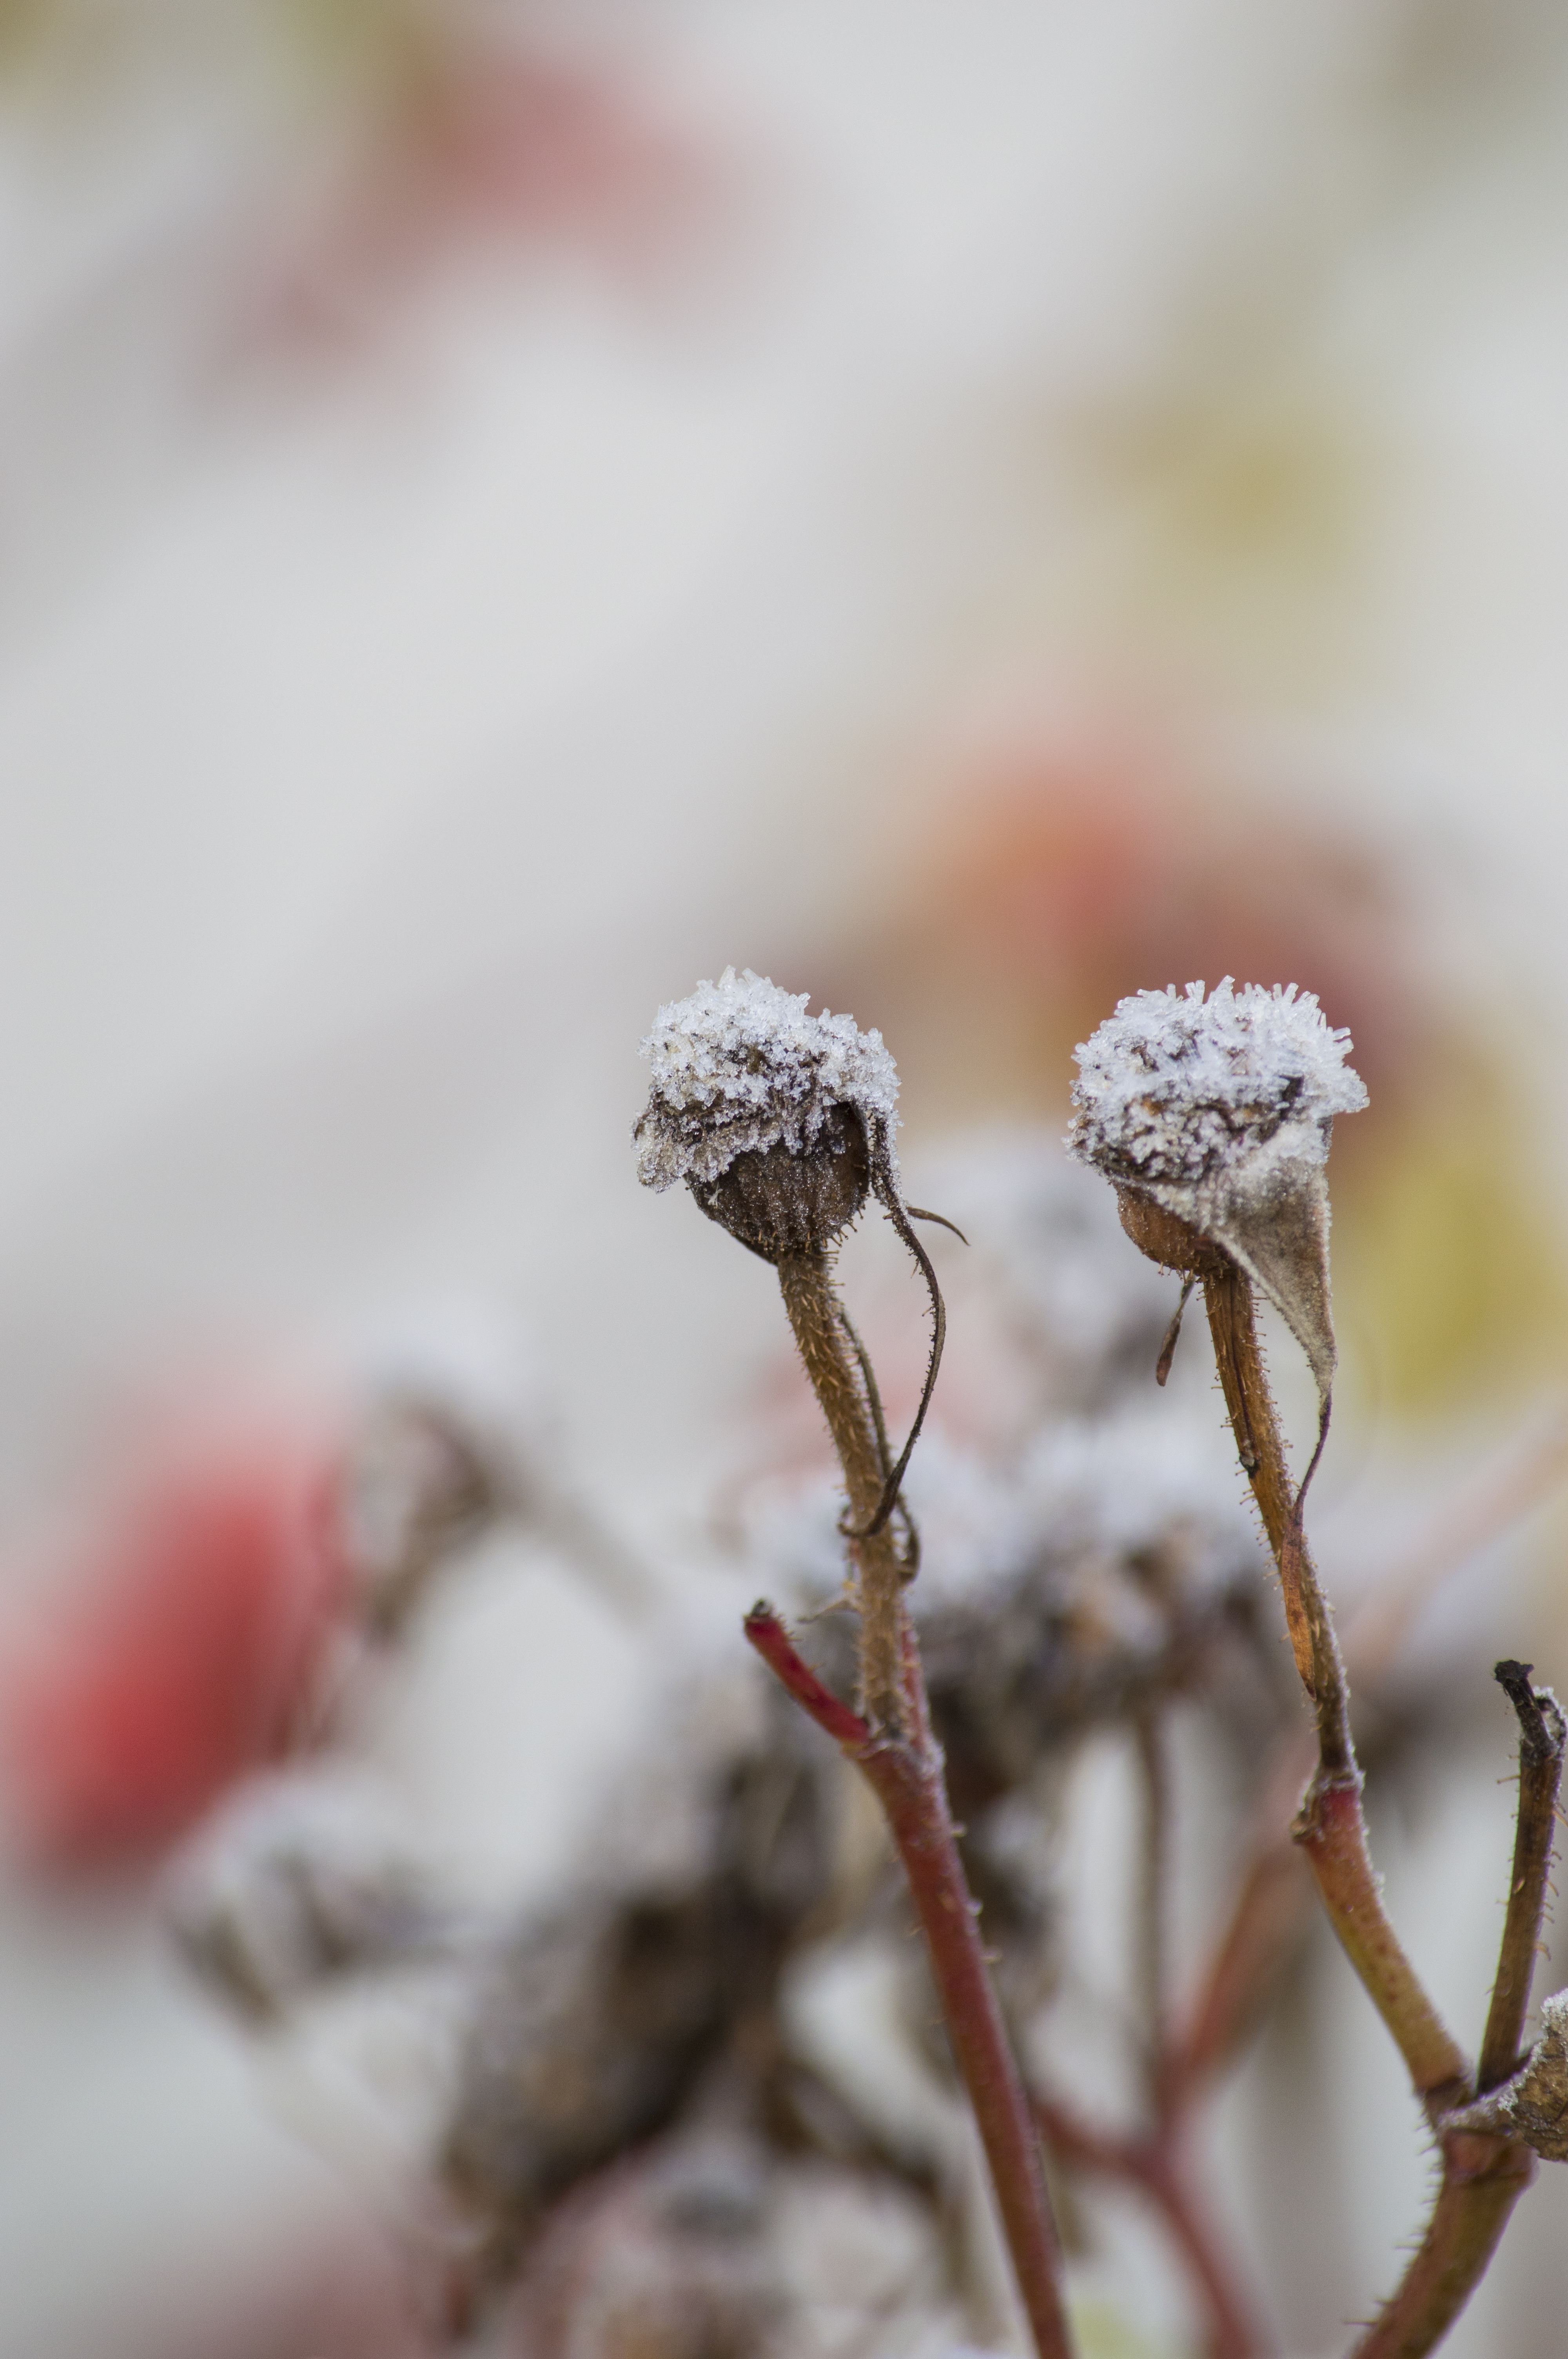
nature, branch, blossom, winter, plant, photography, leaf, flower, petal, frost, spring, red, autumn, frozen, garden, death, flora, season, twig, dried flower, flowers, close up, freezing, macro photography, plant stem